Crescent Foods

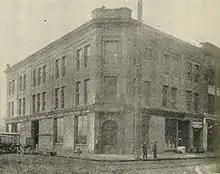
Crescent Manufacturing Company in 1900

Crescent's earliest incarnation was a spice business operated in a Seattle store. Six years after its creation came the Great Seattle fire, and then the economic depression of 1893 which the company struggled through.